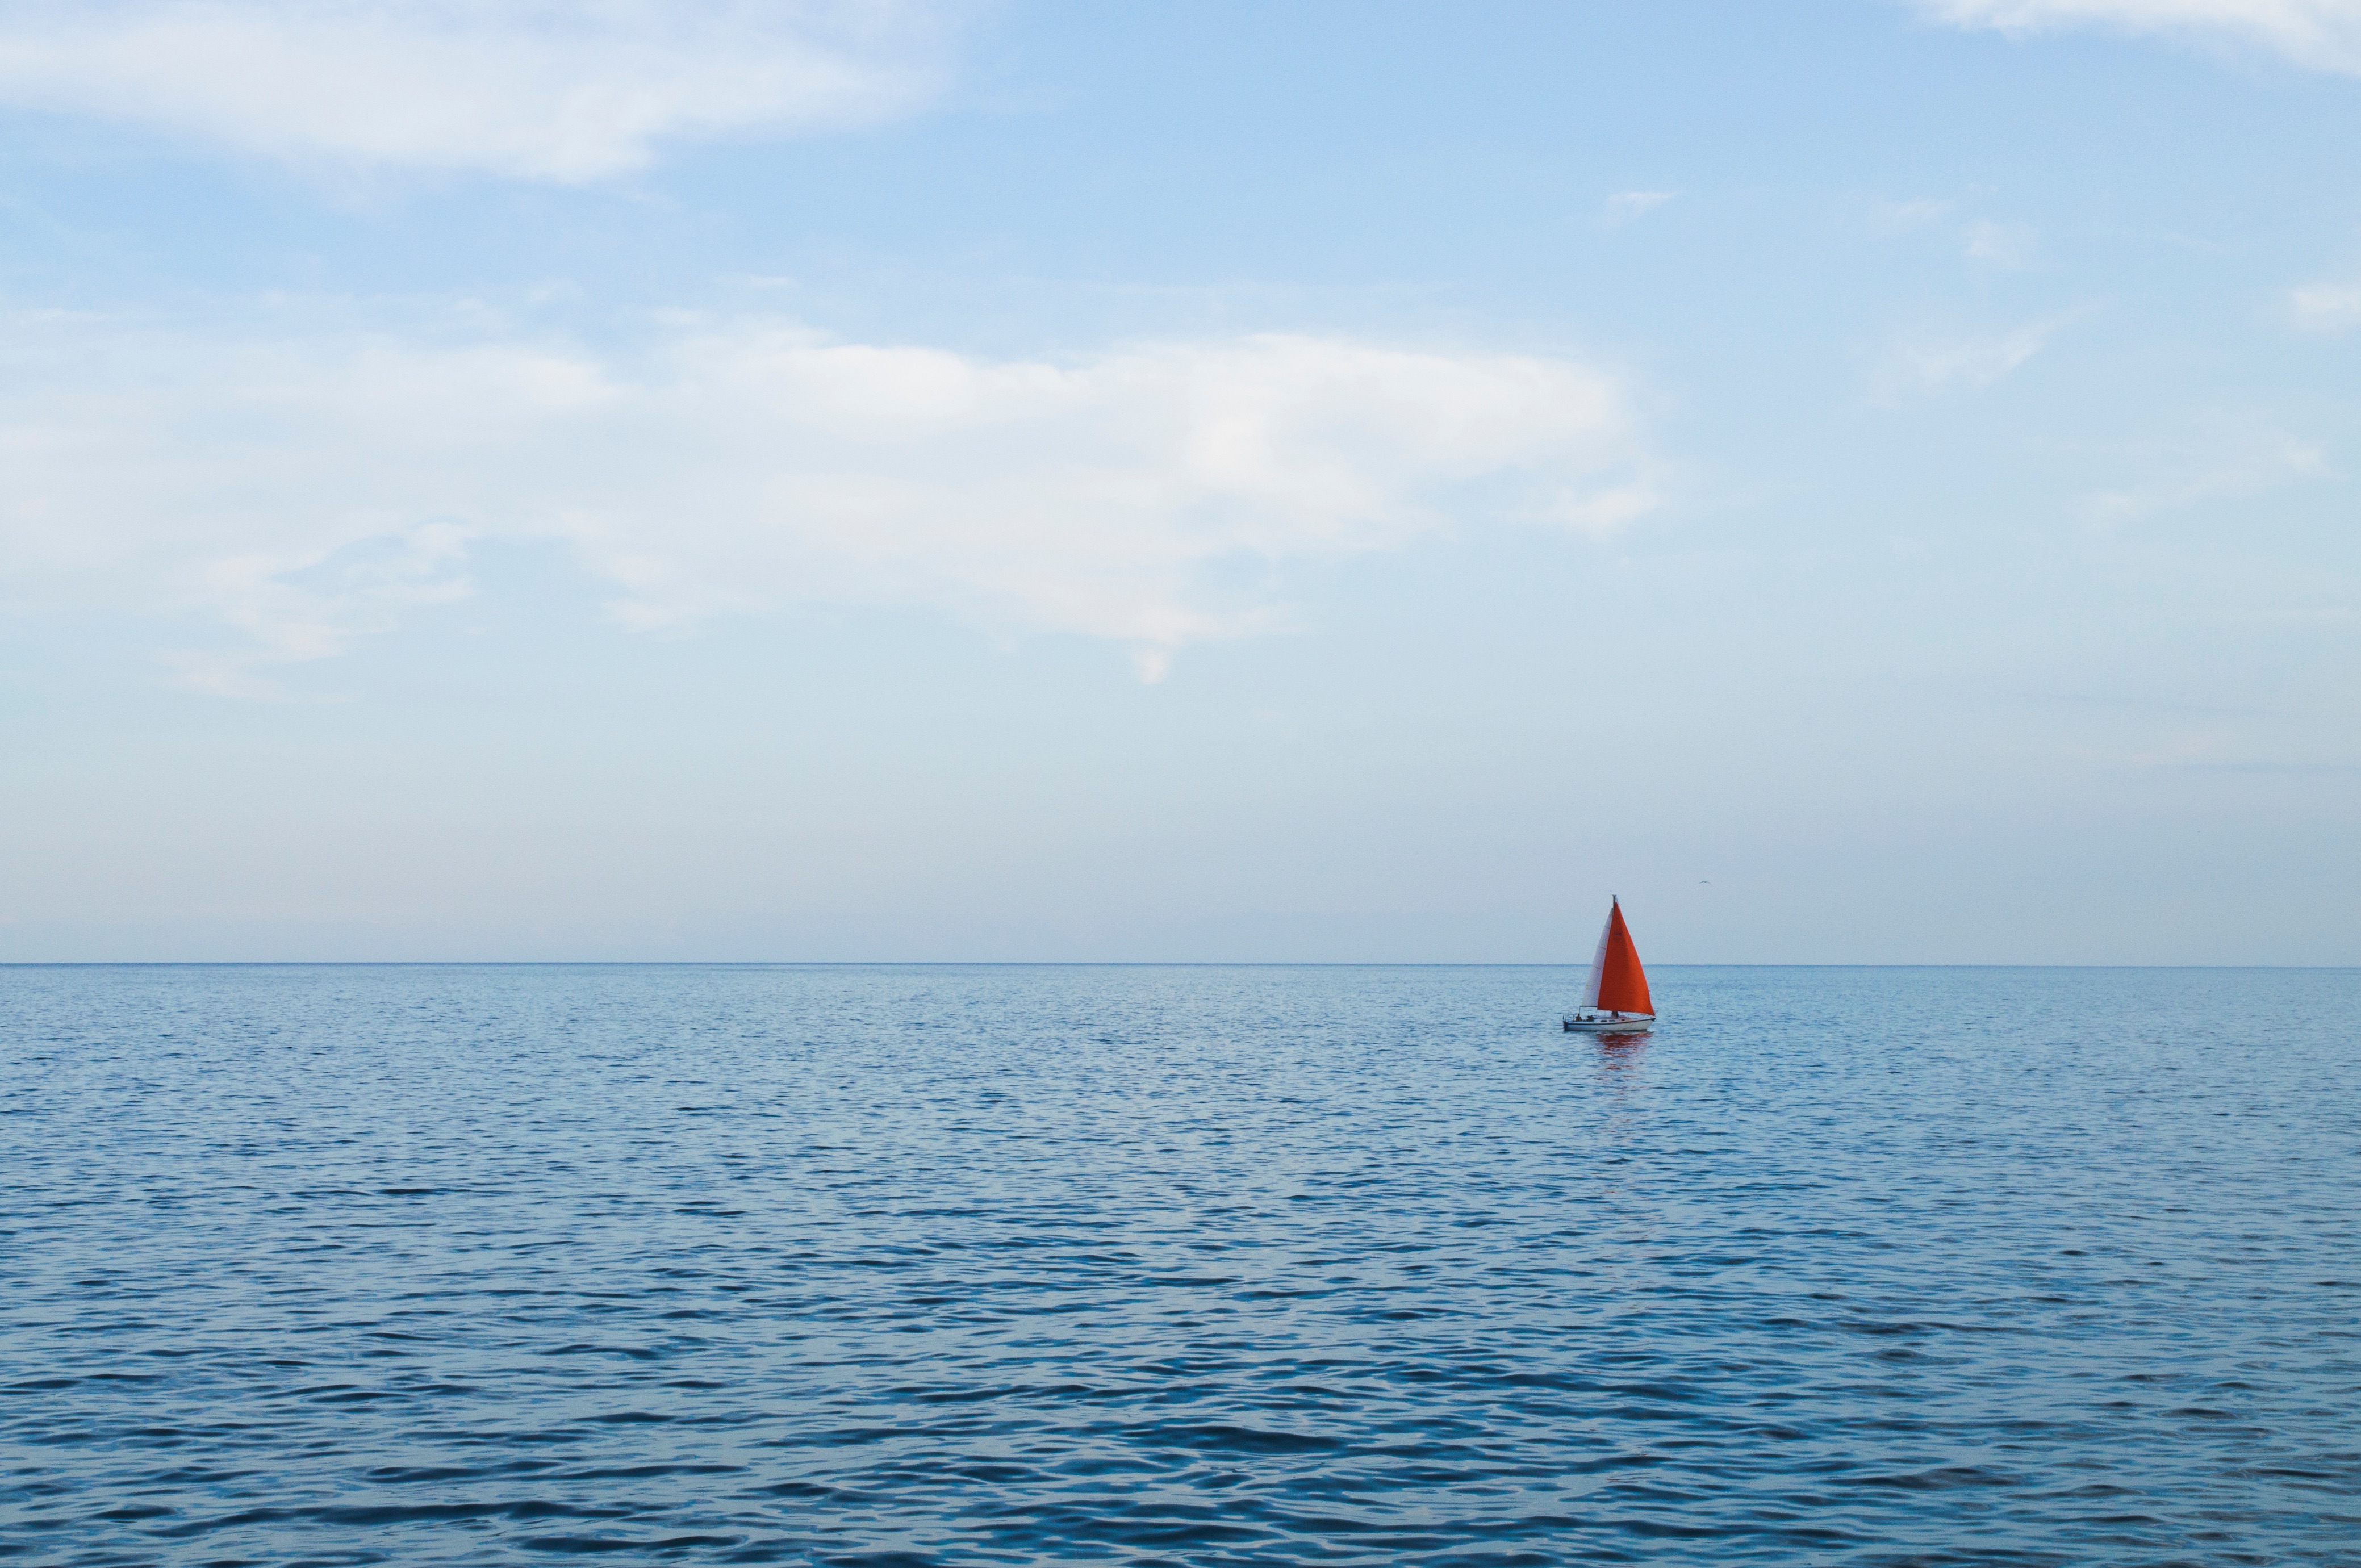
sea, ocean, horizon, boat, lake, vehicle, sailing, bay, sailboat, boating, sail